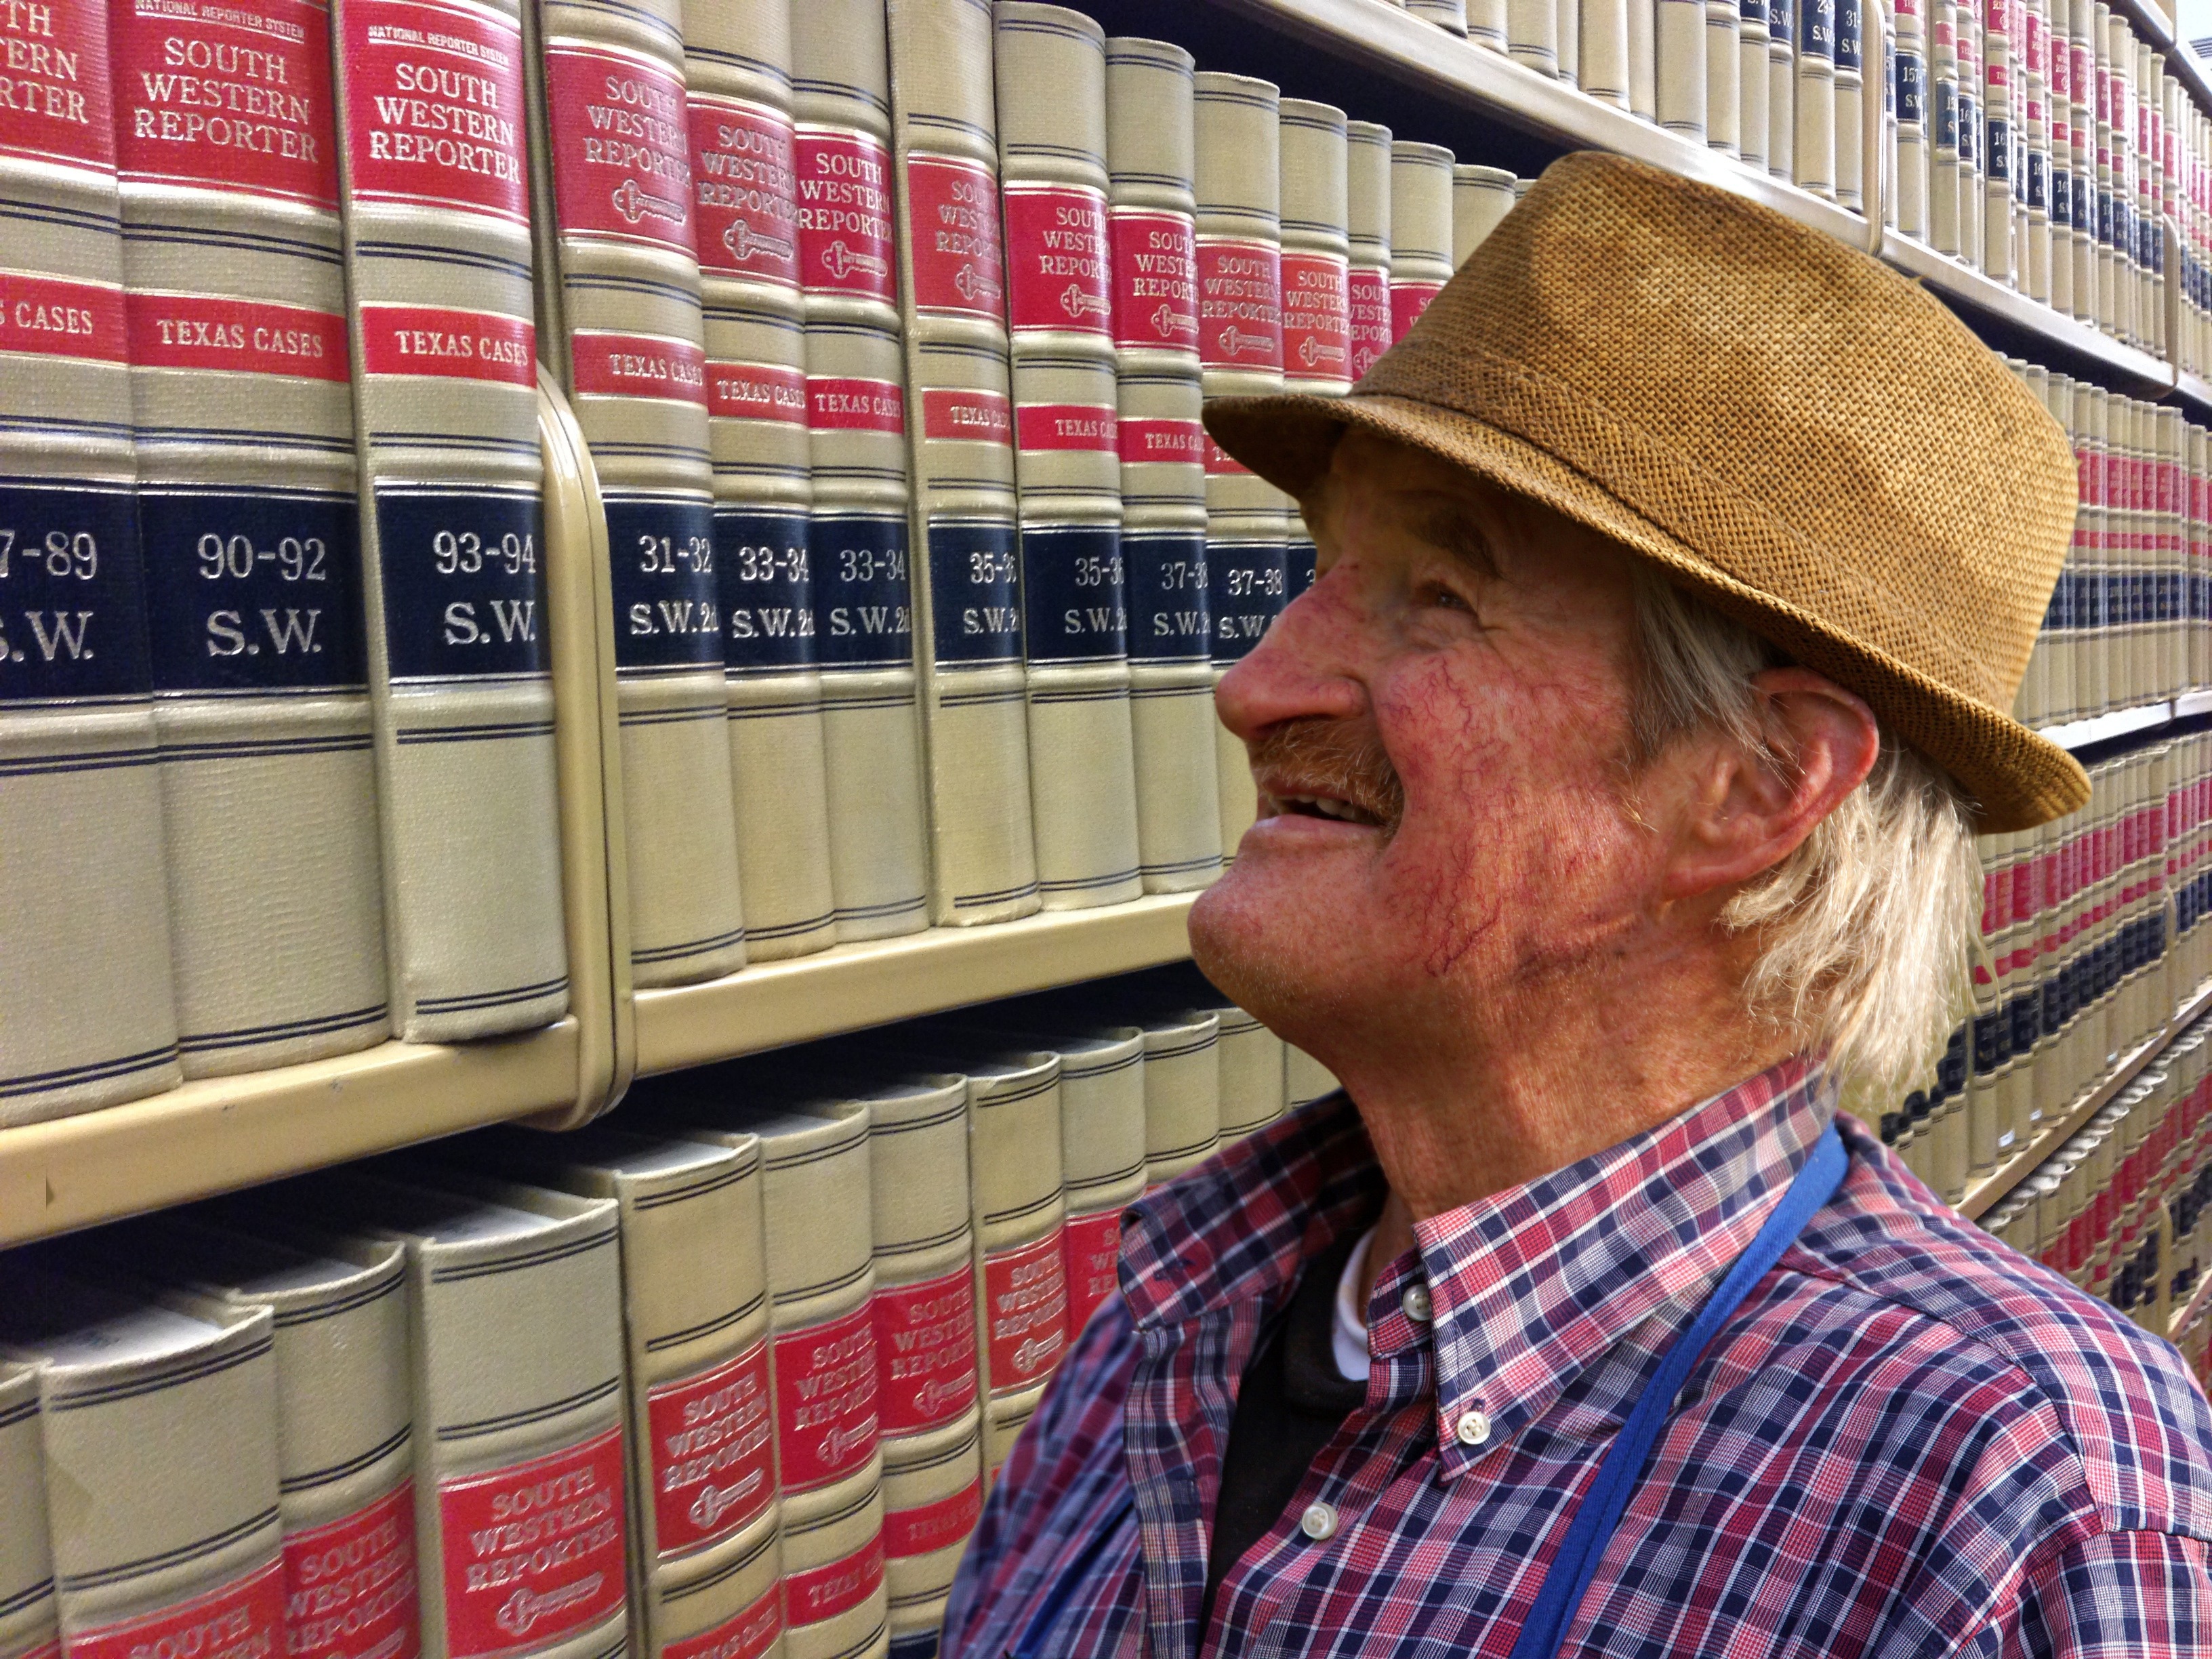
man, book, person, male, portrait, smile, education, literature, study, library, books, text, supermarket, learn, bookshelves, law, legal, information, bauer, jura, wisdom, know, educate, specialist literature, legal basis